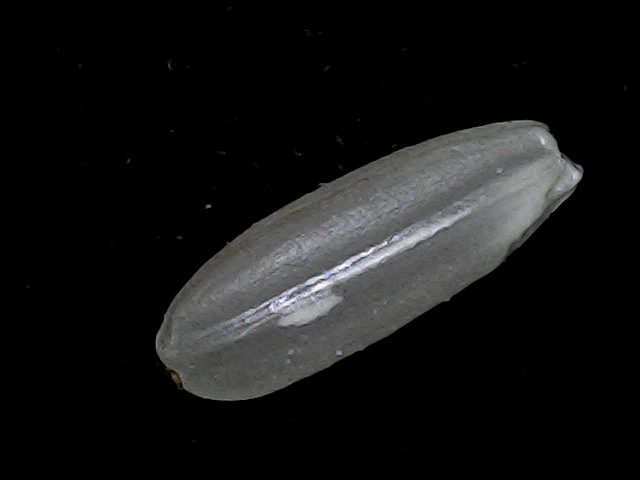
Rice variety: BD95